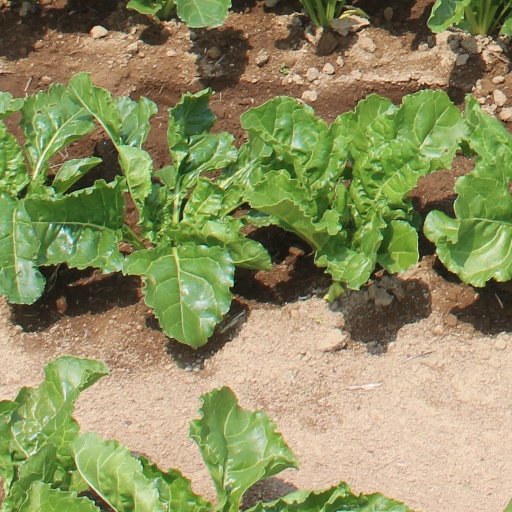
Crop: sugar beet